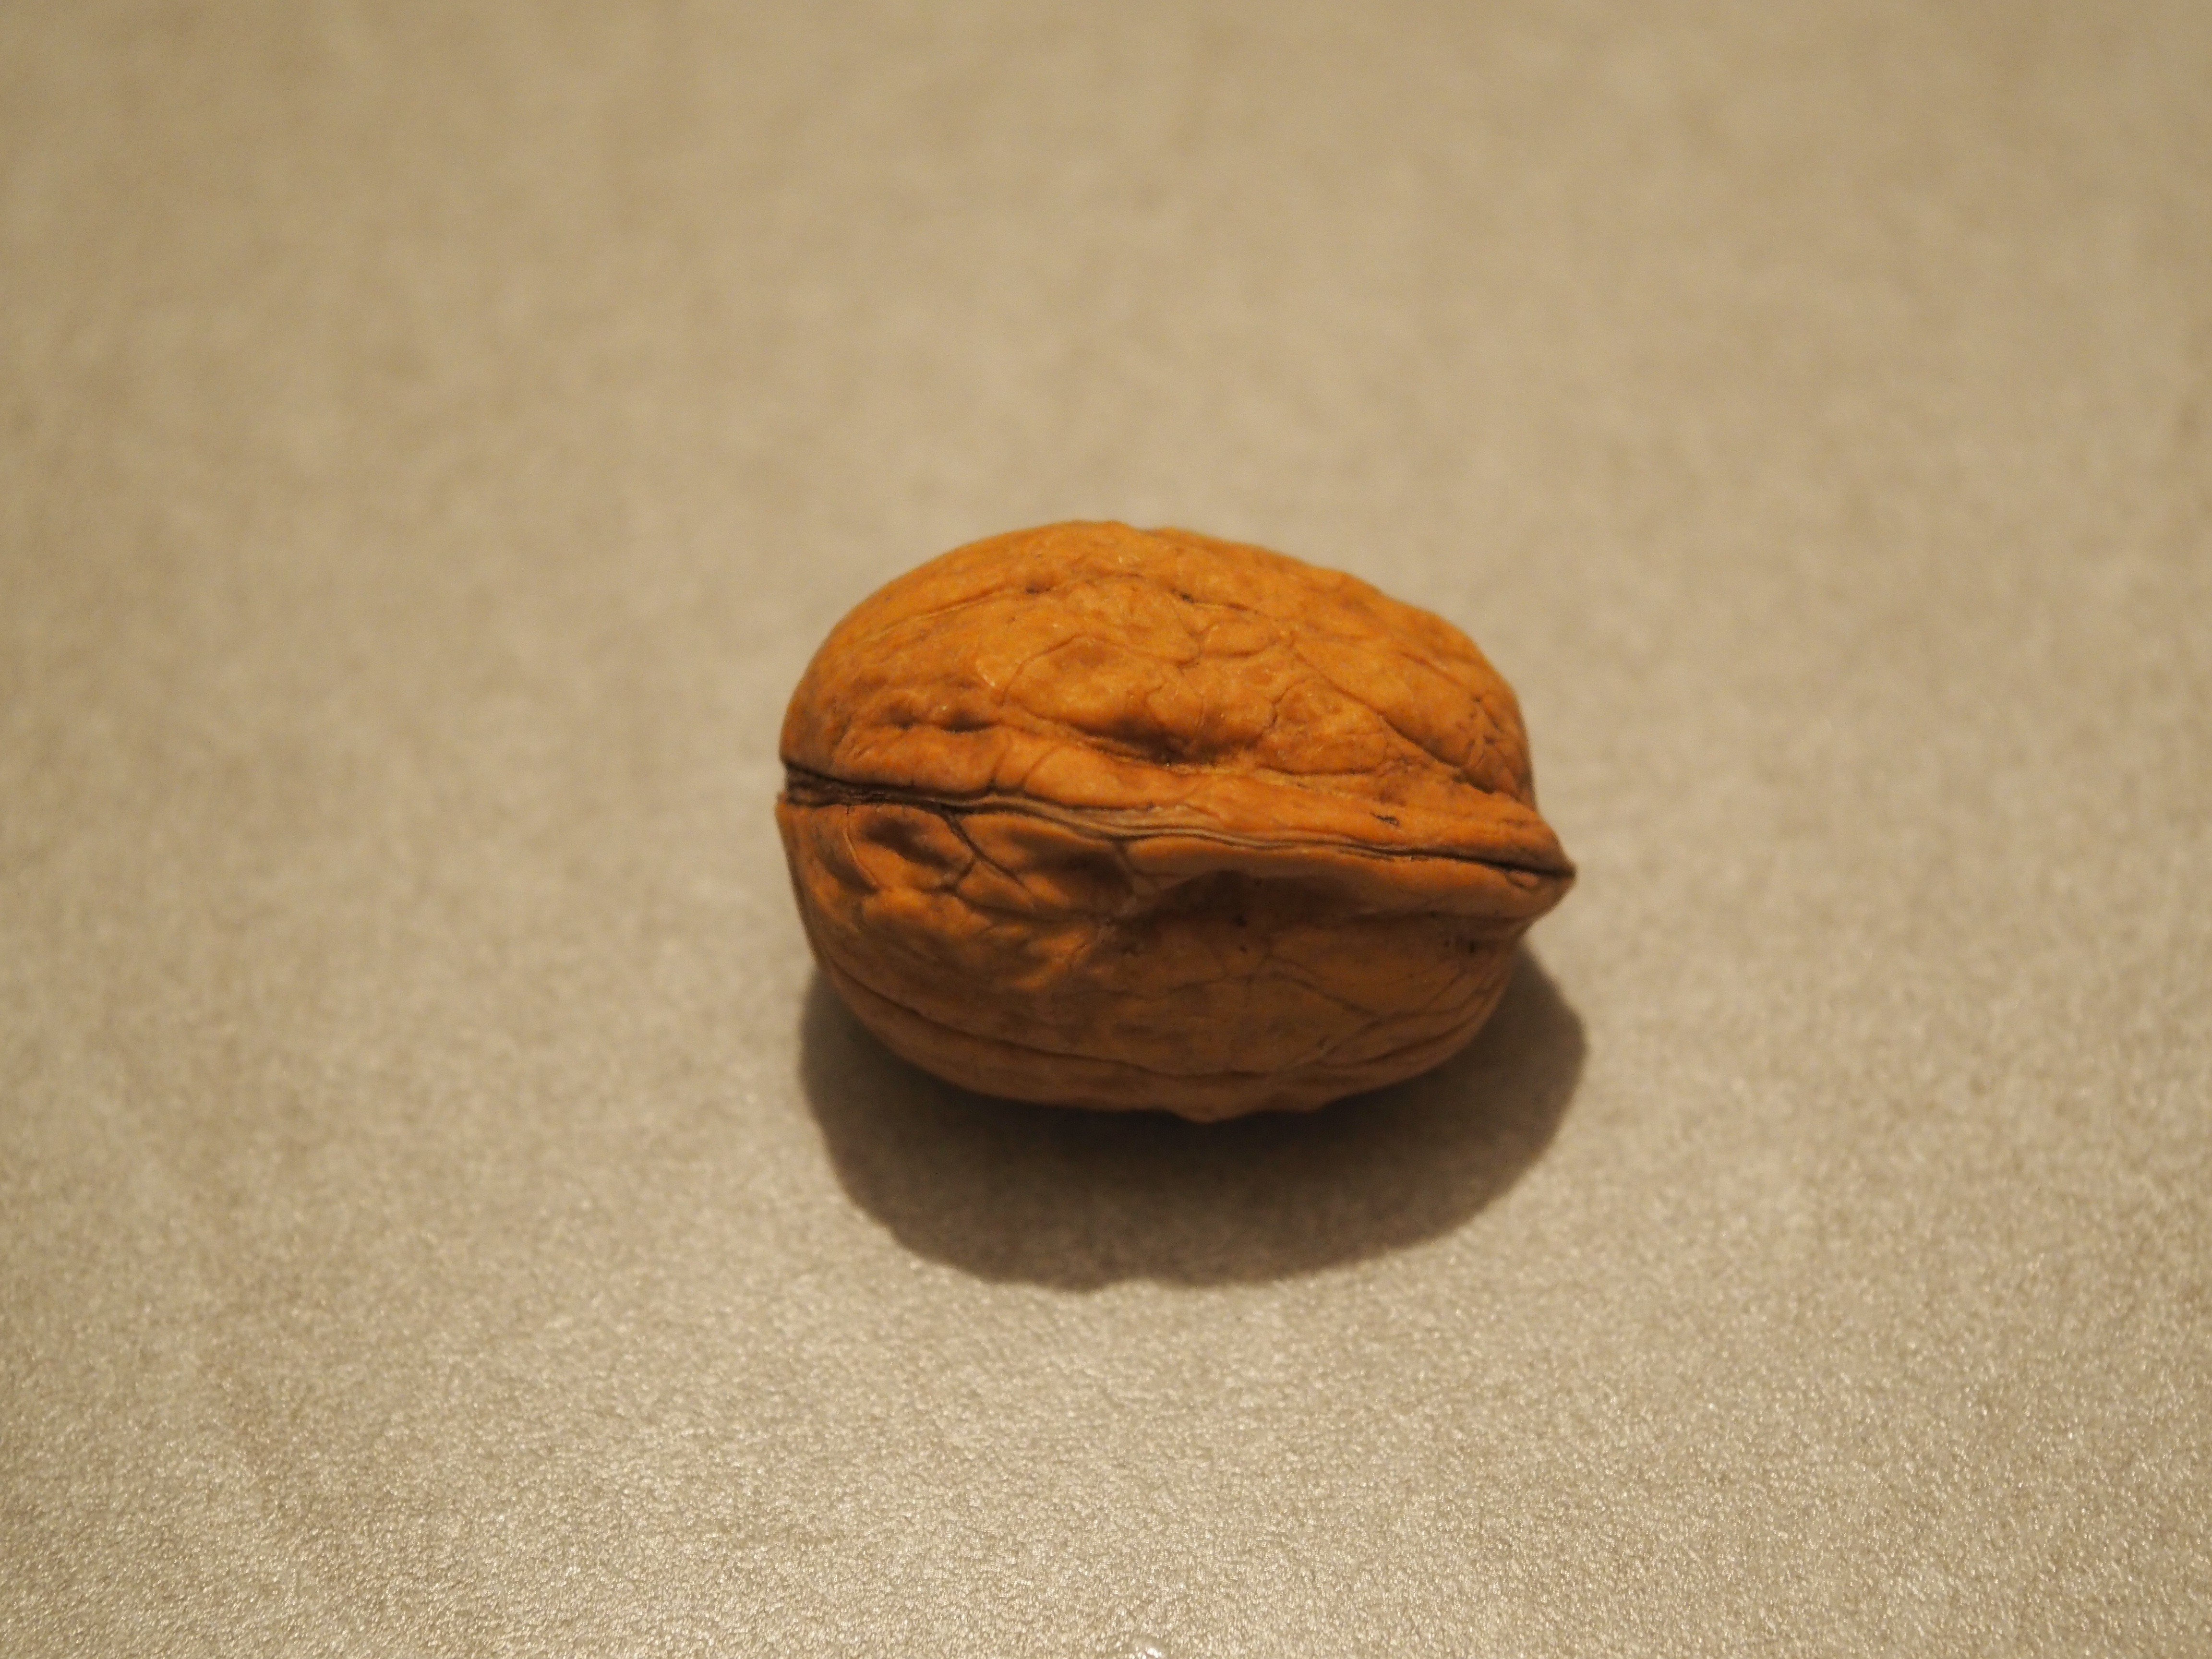
plant, fruit, food, produce, brown, nut, nuts, fruit tree, flowering plant, land plant, nuts seeds, tree nuts